John E. G. Povey House

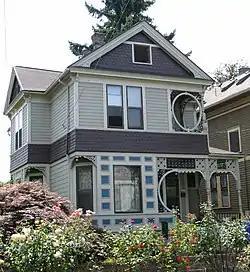

The John E. G. Povey House in northeast Portland, Oregon, is a Queen Anne-style house that was built in 1891. The house is asymmetrical and is about wide by deep. It was home of glass-maker John E. G. Povey (1867–1917).